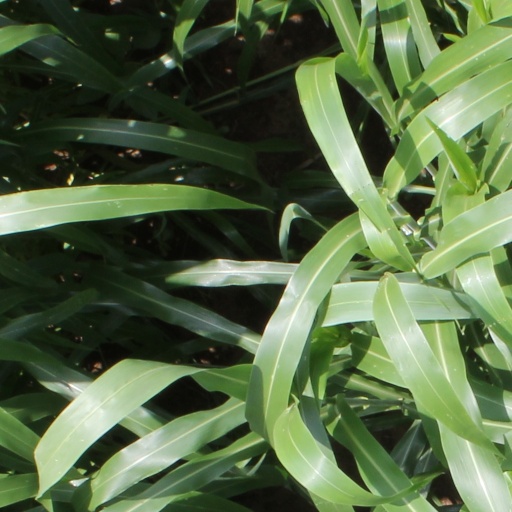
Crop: sorghum